Turkish television drama

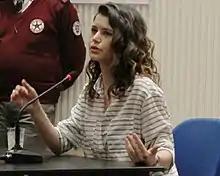
Beren Saat is popular from the series Aşk-ı Memnu and "Fatmagül'ün Suçu Ne?"

In 2010, a season of Turkish TV series was 30 to 35 episodes long. One 90-minute episode took 6 days to make. When TV series are broadcast, the next 3 to 4 episodes were shot concurrently. Actors and workers were on strike. So a Turkish TV series generally has 2 crew concurrently. In 2016, a season of Turkish TV series was 35 to 40 episodes long. It is between 120 and 150 minutes in length. Actors and crew members complained.